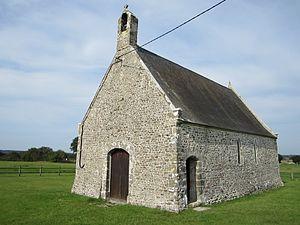
Chapelle Sainte-Anne des Marais, fr:Gorges (Manche)
Gorges est une commune française, située dans le département de la Manche en région Normandie, peuplée de 349 habitants.